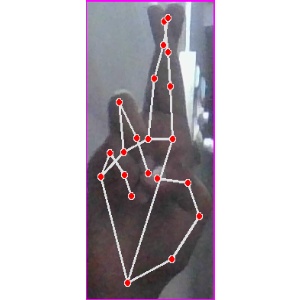
अक्षर: र